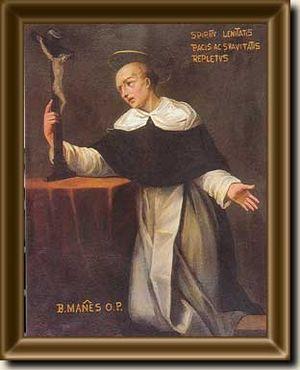
Mannès de Guzmán, né vers 1165/1170 et mort le 2 août 1234 ou 1235, est un prêtre dominicain espagnol, fils de Félix Nuñez de Guzmán et de Jeanne d'Aza. Frère de saint Dominique, il est l'un de ses premiers disciples. Après avoir pensé devenir cistercien à Gumiel de Izan, il entre en effet dans l'ordre des prêcheurs et participe à son rayonnement, notamment en France et en Espagne. Béatifié en 1834 par le pape Grégoire XVI, il est célébré le 18 août.